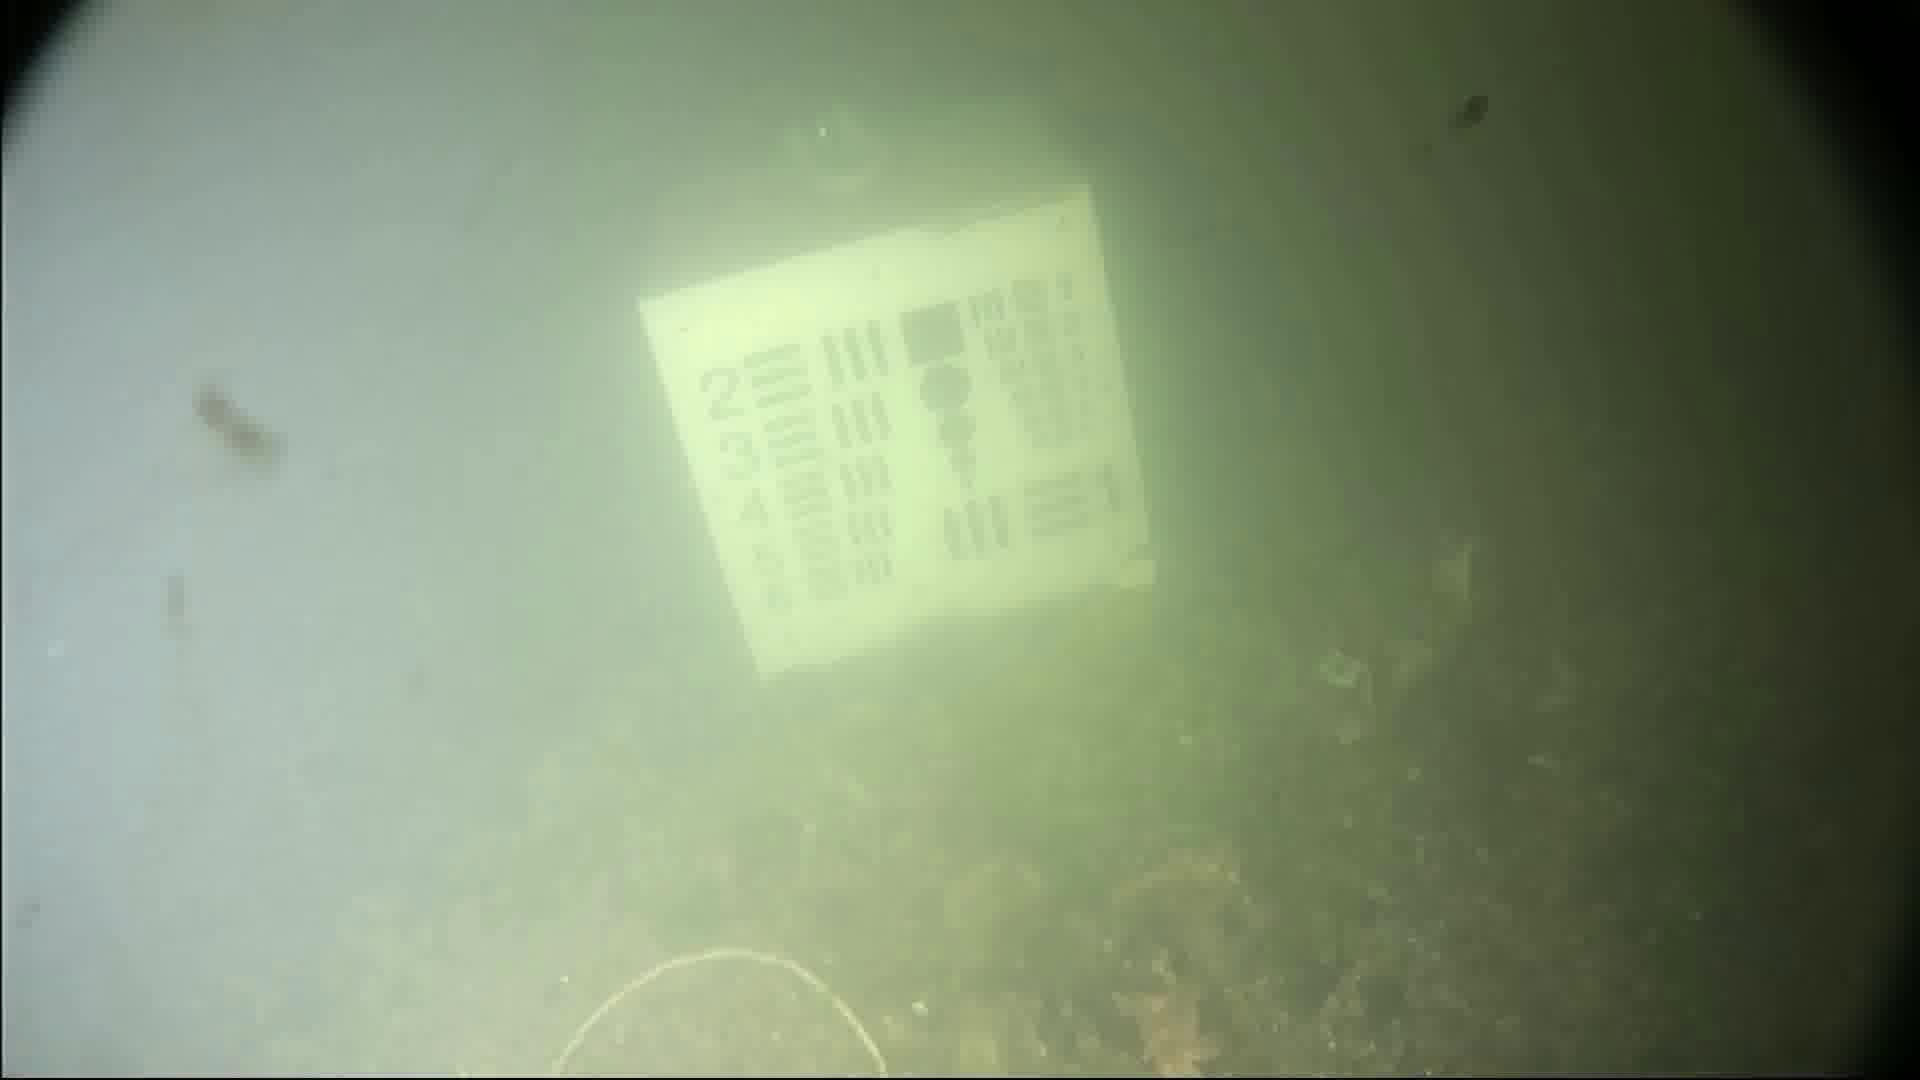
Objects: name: starfish